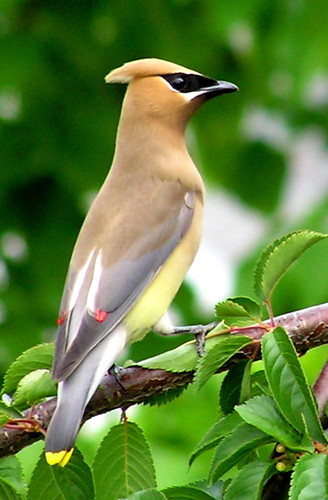
beautiful bird with unusual coloring consisting of black, white, tan, brown, gray, red, and yellow colors.
the strange looking bird has a colorful color and looks fake
this bird has a peach crown, a black supercilary, peach throat and breast and belly, as well as grey wings with yellow inner rectrices.
this bird is very colorful, with mostly peach color except for black eyebrow and red tips on the gray wings and retrices along with yellow on its belly.
this interesting bird fades from dusky orange at its crown to yellow at its belly and grey in its secondaries and rectrices, with bright red and yellow tips to its wings and tail.
this particular bird has a yellow belly and tan breast and sides
this bird has wings that are grey and has a yellow belly
this beautiful bird is a light brown color, with red tips on its wings and a yellow tip on its tail.
this bird has an orange crown, grey primaries, and a yellow belly.
a small bird with a black pointed beak and black feet.
Species: Cedar Waxwing